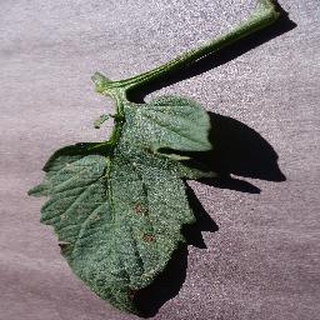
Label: tomato_early_blight